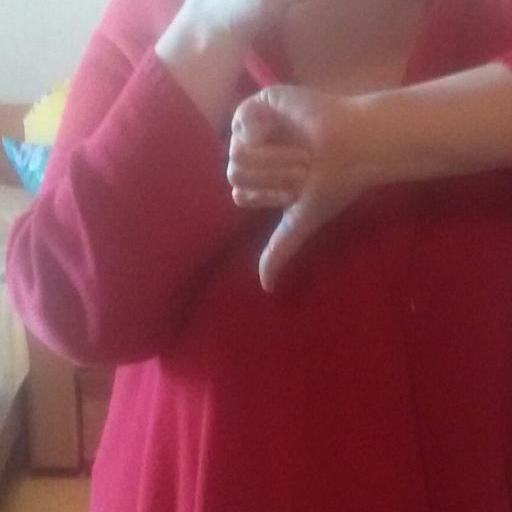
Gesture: dislike